Armstrong–Jackman Border Crossing

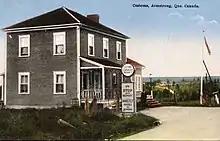
Canada Customs at Armstrong, Québec, as seen in 1923

Jackman, Maine, was named after Captain James Jackman who was hired by the State of Maine in the 1830s to build the road connecting the United States with Canada. The crossing is the busiest on the western side of Maine, one of four in the Maine Highlands, and the first paved one west of Fort Kent-Clair. During prohibition, a line house existed on the international boundary at this crossing. Customs operations of the US and Canada both operated out of many facilities over the years. Canada most recently rebuilt its border station in 2005. On the U.S. side, construction began in March 2008 on a new inspection station at the border. The $26-million project was completed in August 2010.